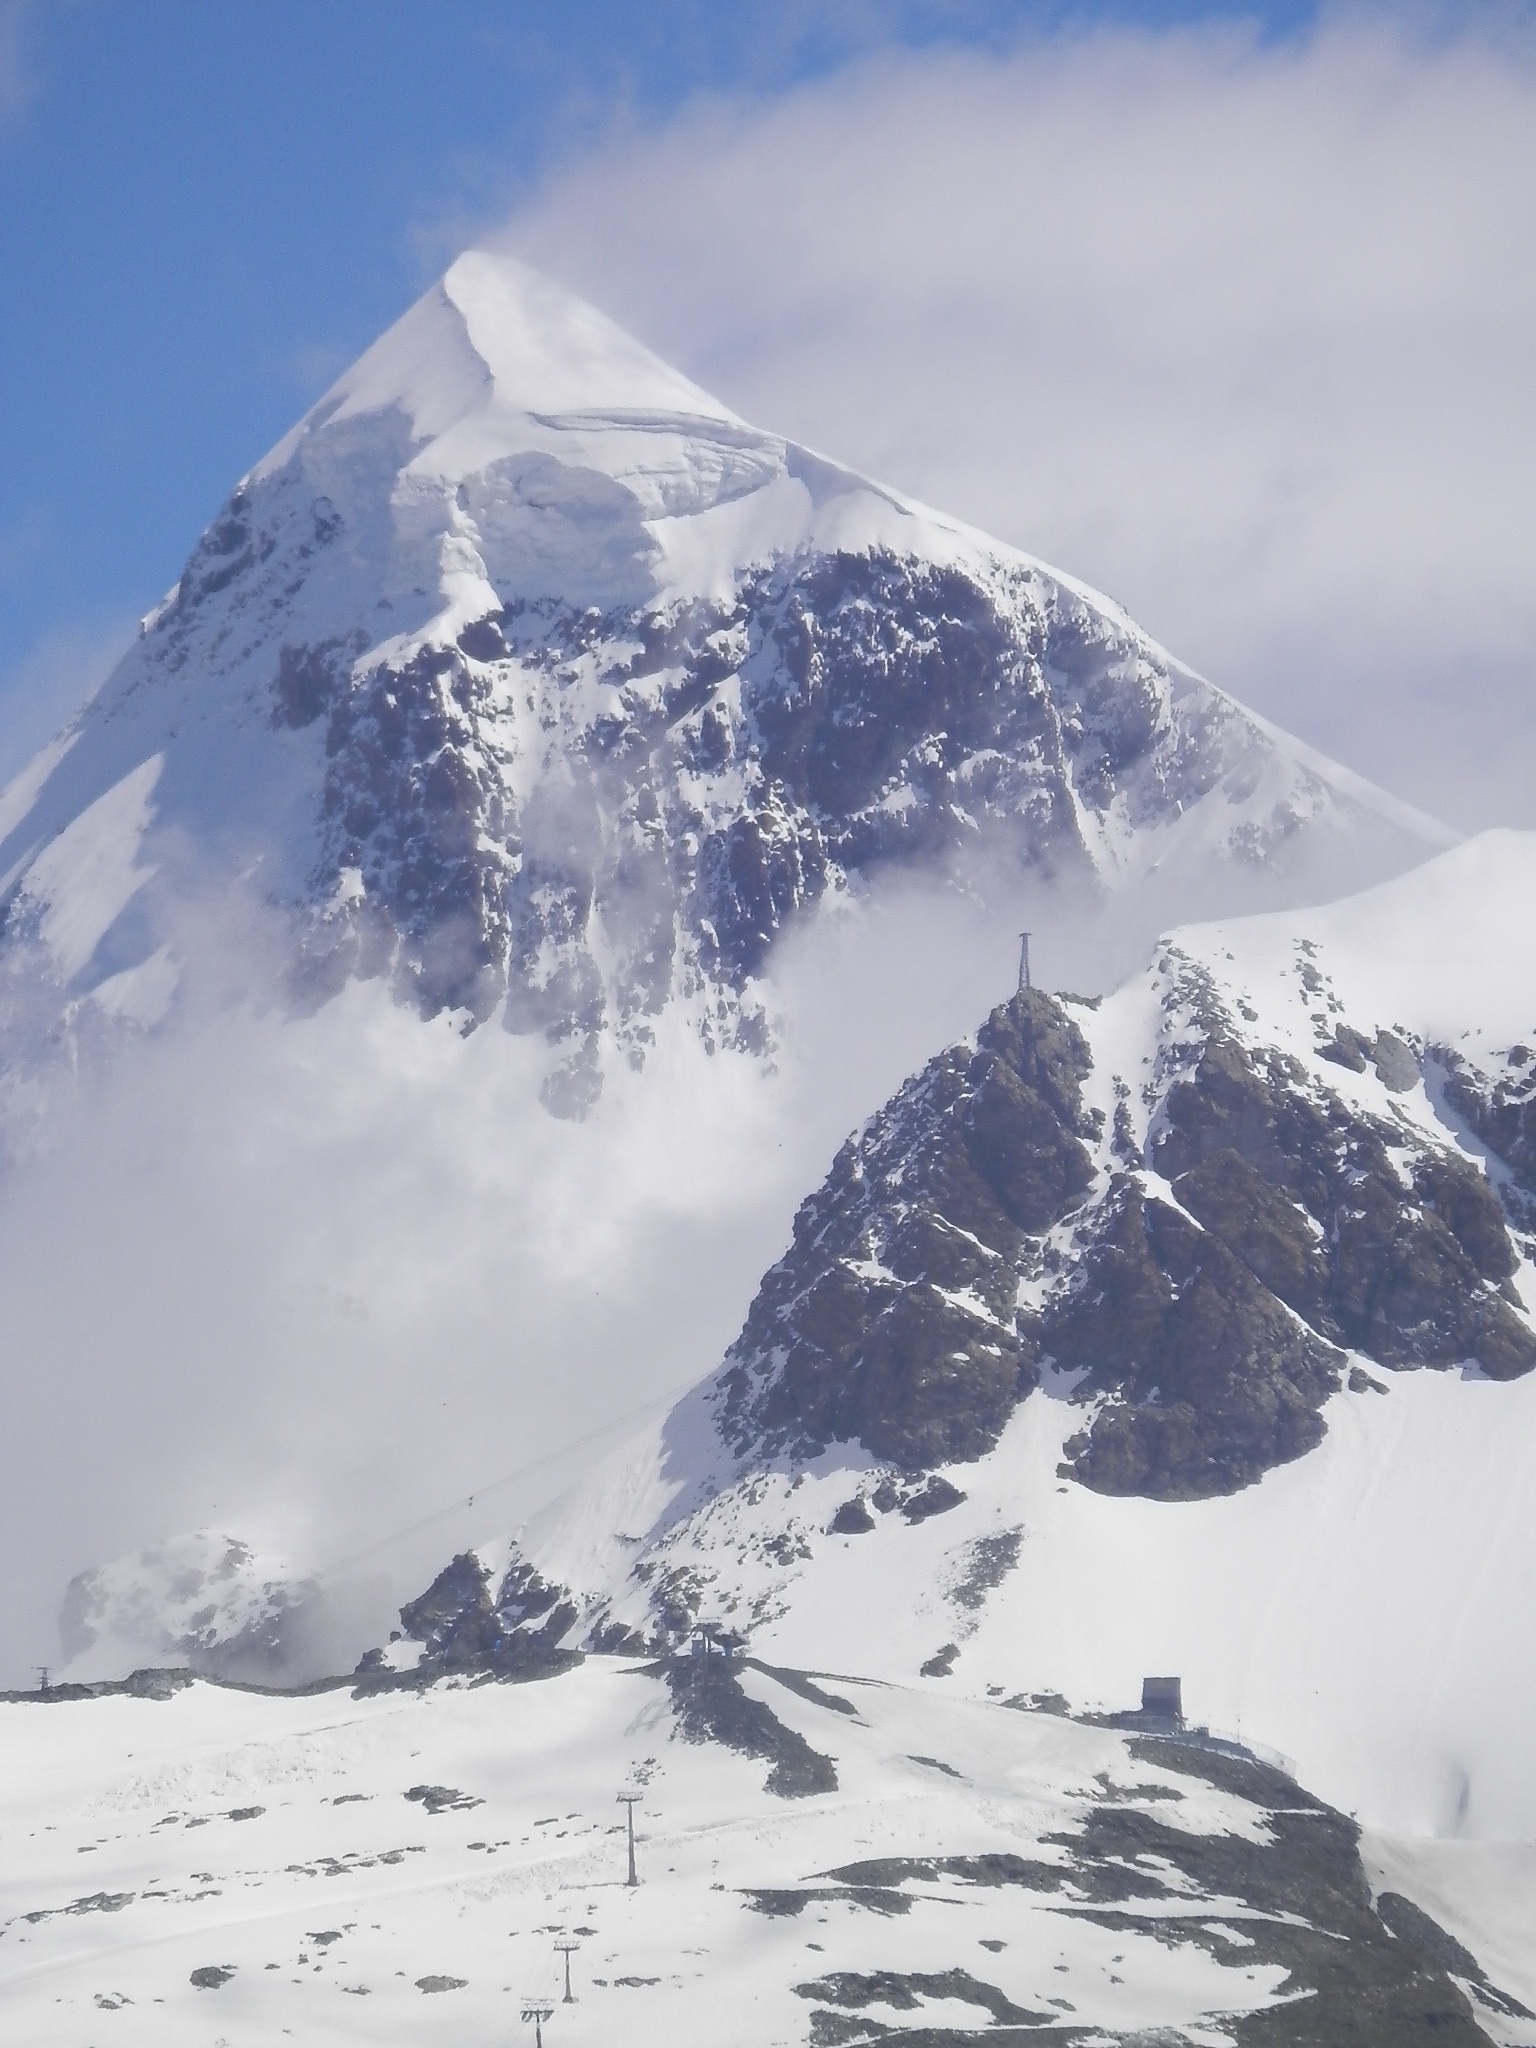
person, mountain, snow, winter, hiking, sport, mountain range, high, weather, extreme, close, season, ridge, summit, mont blanc, mountaineering, alps, a, plateau, fell, piste, sci, landform, ski touring, ski mountaineering, the snow, geographical feature, mountainous landforms, geological phenomenon